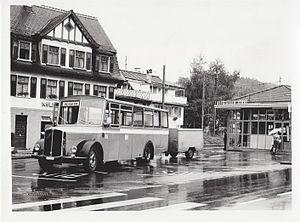
Saurer AG est une entreprise suisse fabriquant des machines textiles, auparavant aussi constructeur de camions et autobus.